Concession (contract)

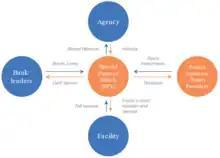
Typical Toll Concession P3 Structure

A concession or concession agreement is a grant of rights, land, property, or facility by a government, local authority, corporation, individual or other legal entity.